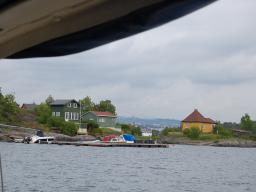
Label: Background_without_leaves